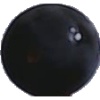
Label: blue_grape